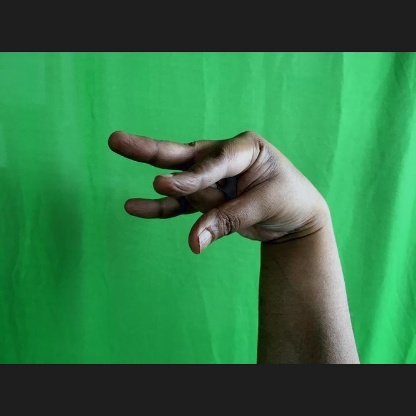
Mudra: Kangulam